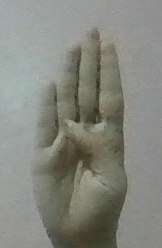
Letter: kaaf